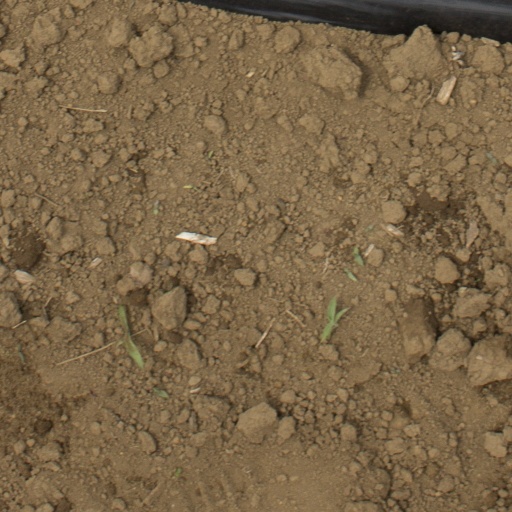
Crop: Jerusalem artichoke